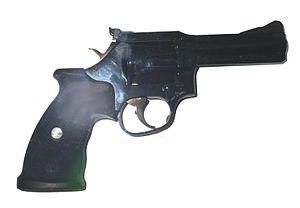
Revolver Manurhin MR 73, calibre .357 Mag